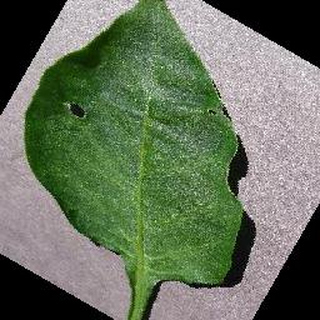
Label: healthy_bell_pepper